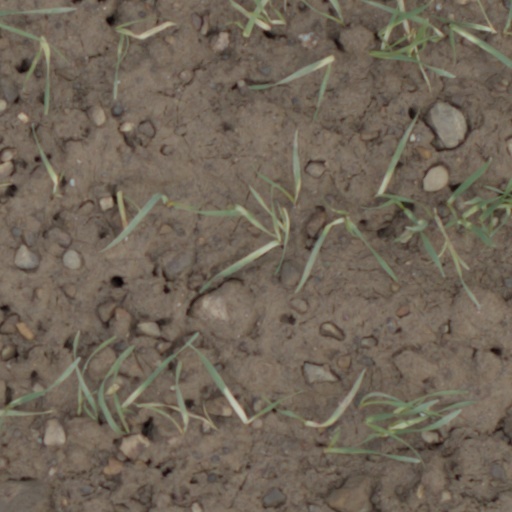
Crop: wheat